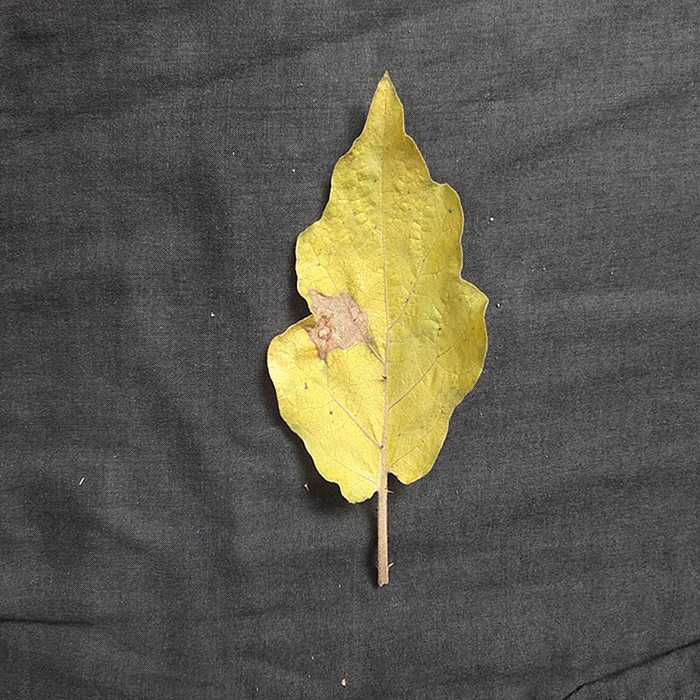
Plant: Eggplant
Label: Eggplant verticillium wilt